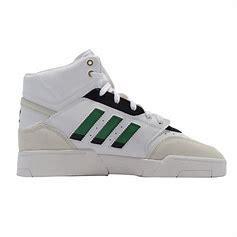
Brand: adidas
Model: Drop Step XL Skate